Presentation of Christ in the Temple (Vouet)

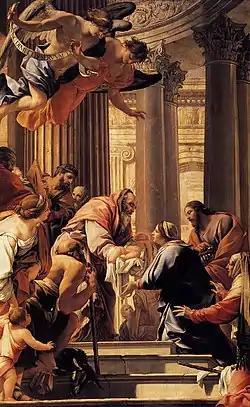
"Presentation of Christ in the Temple" (c. 1640–1641) by Simon Vouet

Presentation of Christ in the Temple is an oil painting on canvas executed "c." 1640–1641 by the French artist Simon Vouet. The painting, which depicts the Biblical story of the Presentation of Christ in the Temple, was commissioned from Vouet by Cardinal Richelieu for the Jesuit church of Saint-Paul-Saint-Louis. The main painting is now in the Louvre, whilst its original upper panel "The Apotheosis of St Louis" is now in the Musée des beaux-arts de Rouen.